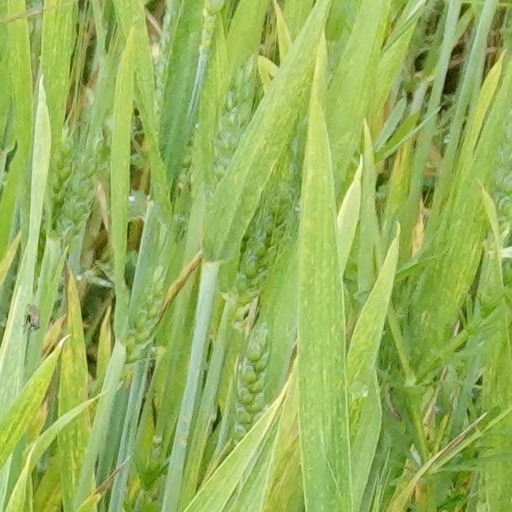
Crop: wheat